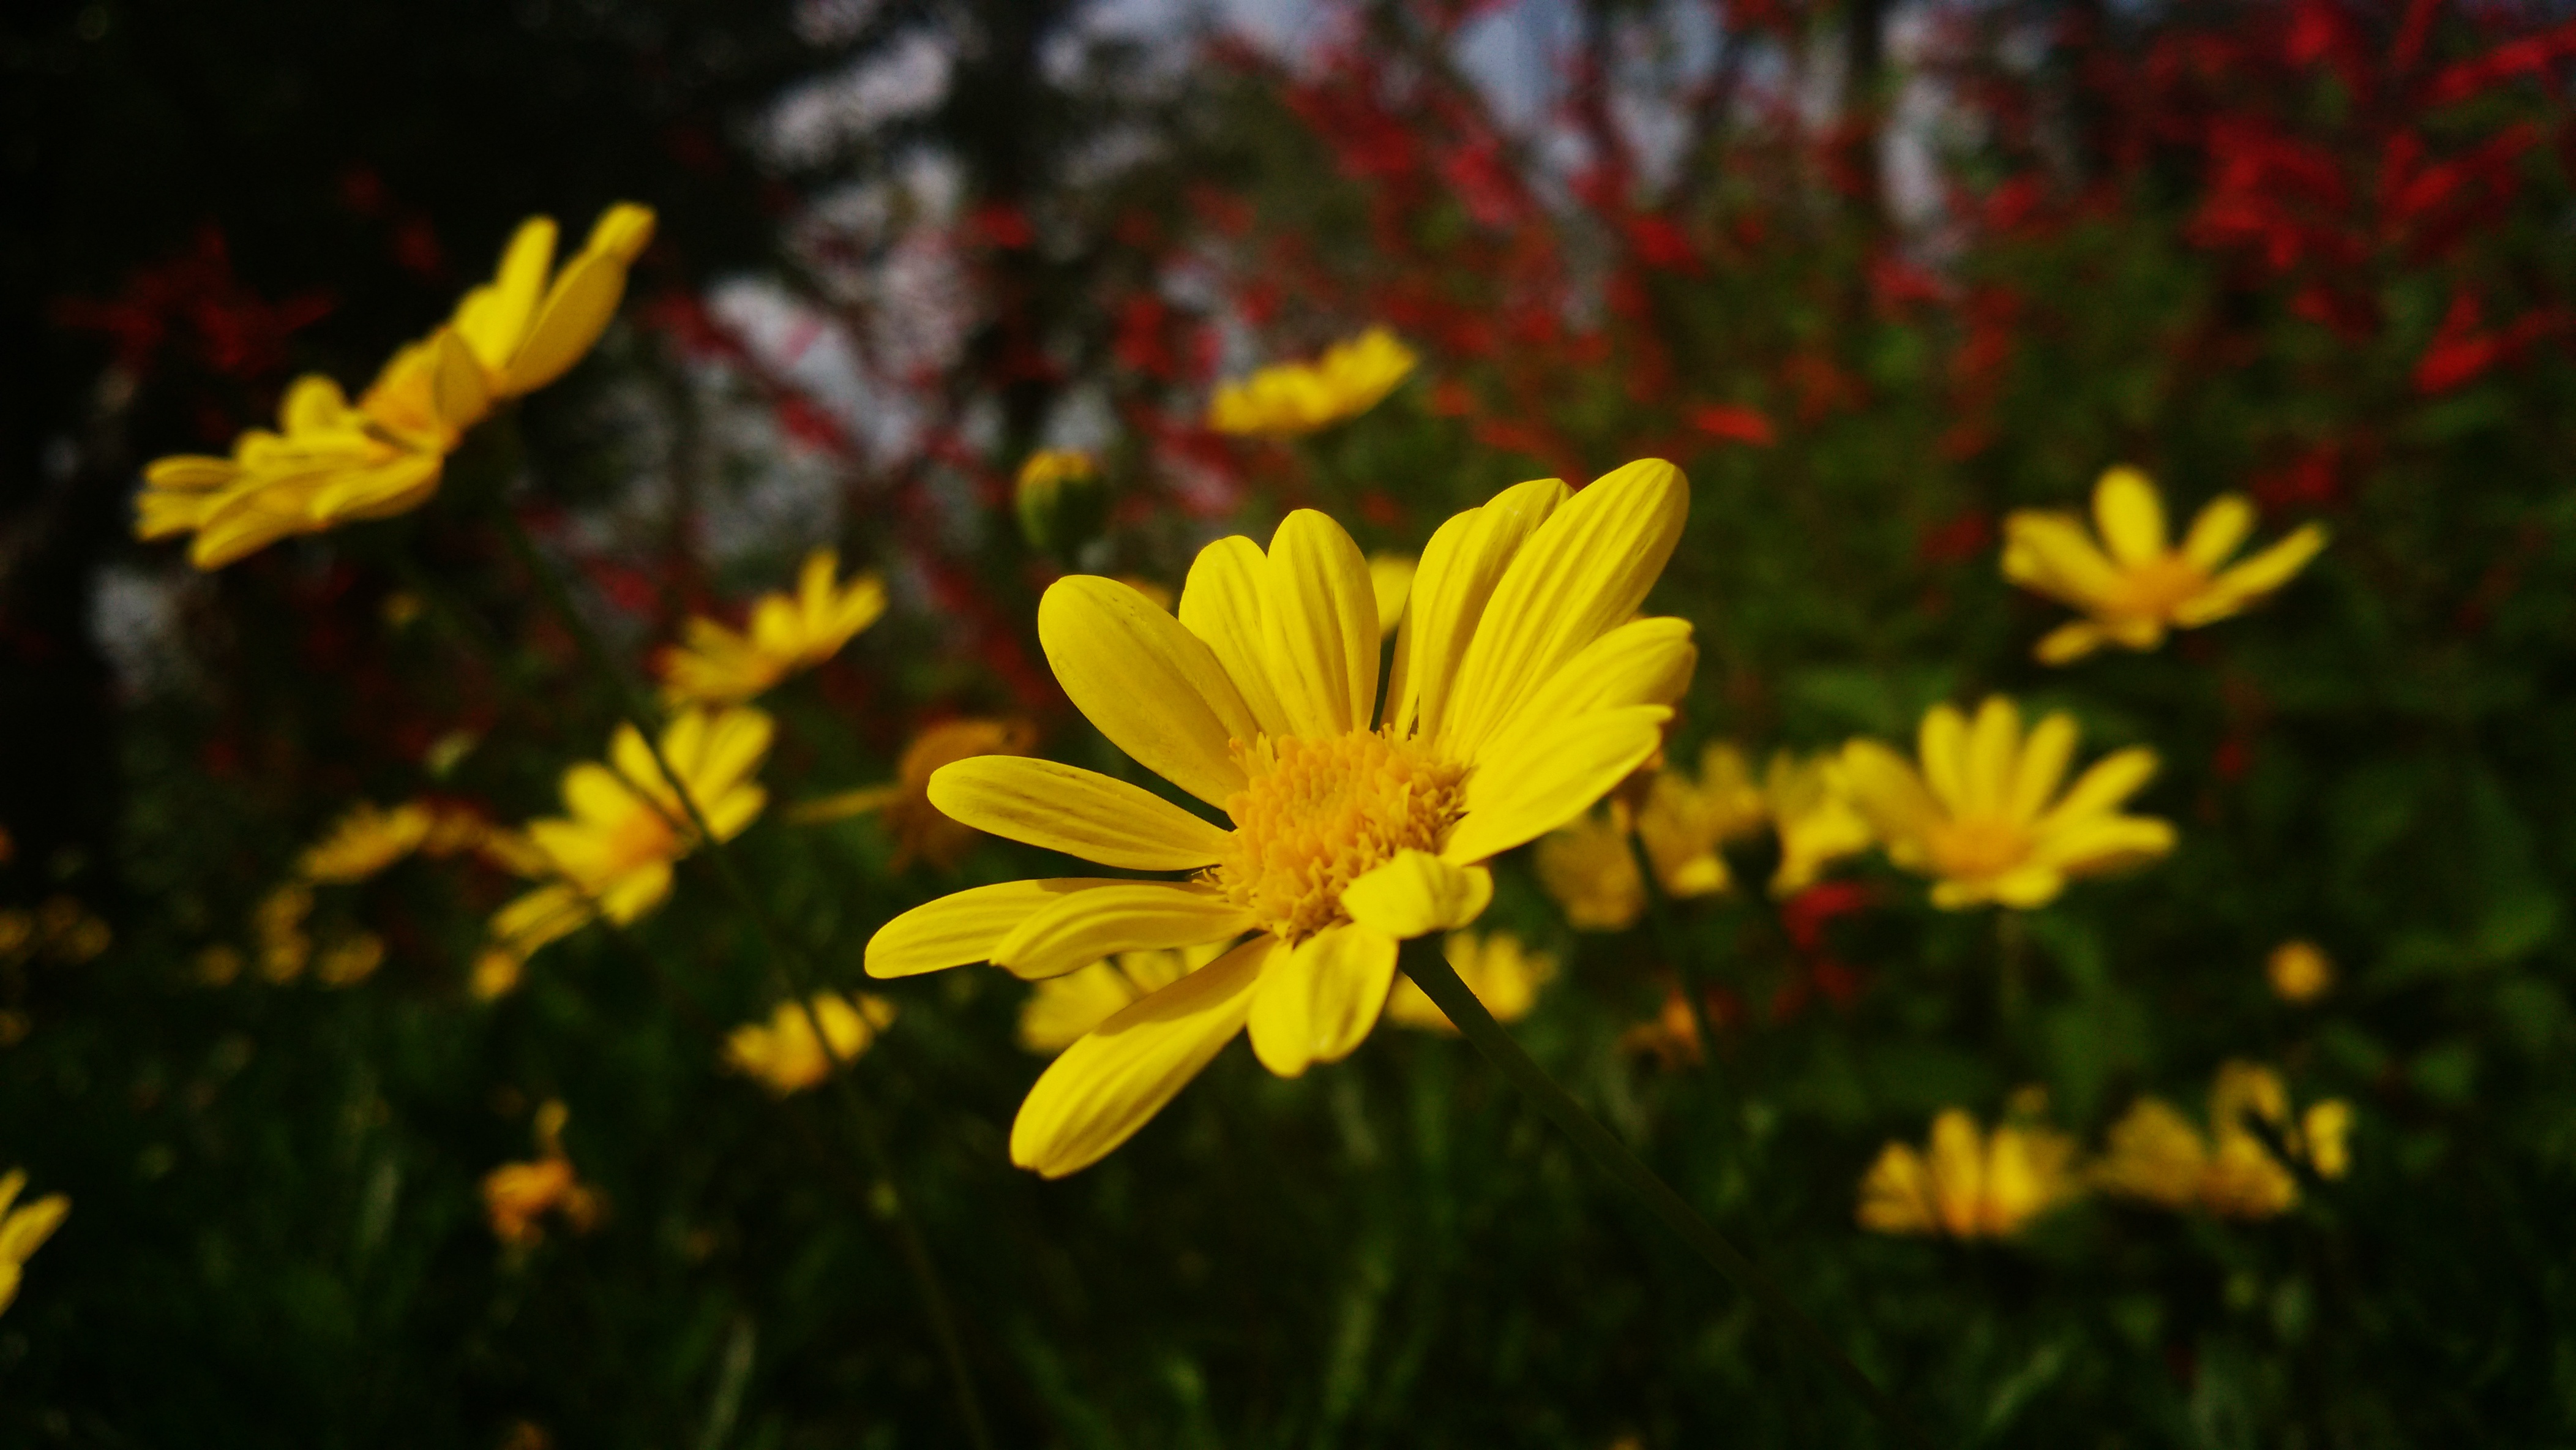
nature, blossom, plant, meadow, sunlight, leaf, flower, petal, daisy, green, autumn, botany, yellow, flora, wildflower, yellow flowers, macro photography, flowering plant, daisy family, land plant, gold ju